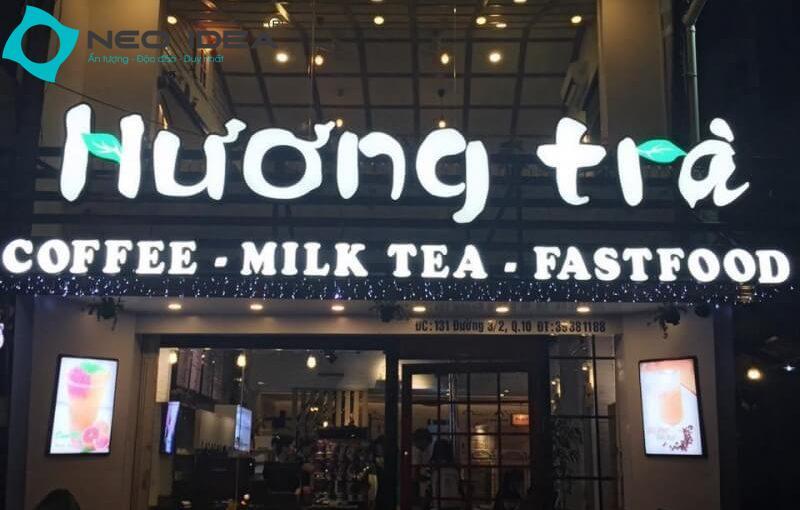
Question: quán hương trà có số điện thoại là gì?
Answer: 38 381 188